Blu-ray

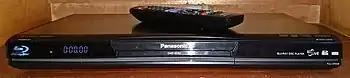
A Panasonic Blu-ray player DMP-BD60 (late 2009) compatible with AVCHD

The BDXL format for recordable Blu-ray discs allows 100GB and 128GB write-once discs, and 100GB rewritable discs for commercial applications. The BDXL specification was finalised in June 2010. BD-R 3.0 Format Specification (BDXL) defined a multi-layered disc recordable in BDAV format with the speed of 2× and 4×, capable of 100/128GB and usage of UDF2.5/2.6. BD-RE 4.0 Format Specification (BDXL) defined a multi-layered disc rewritable in BDAV with the speed of 2× and 4×, capable of 100GB and usage of UDF2.5 as file system.